Callanish Stones

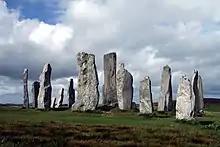
Calanais Stones

The first written reference to the stones was by Lewis native John Morisone, who around 1680 wrote that the stones were men "converted into stone by ane Inchanter" and set up in a ring "for devotione". Sometime around 1695 Martin Martin visited the site and was told by the local people that "it was a place appointed for worship in the time of heathenism, and that the chief druid or priest stood near the big stone in the centre, from whence he addressed himself to the people that surrounded him." In his 1726 work on the druids, John Toland specifically identified Diodorus Siculus' "Hyperborea" with Lewis, and the "spherical temple" mentioned by Diodorus with the Calanais Stones. In 1743, William Stukeley described the stone circle as a druid circle and the avenue like a serpent. In 1819, geologist John MacCulloch published the first accurate description. In 1846, the Danish historian J. J. A. Worsaae made a sketch and plan of the Calanais Stones.